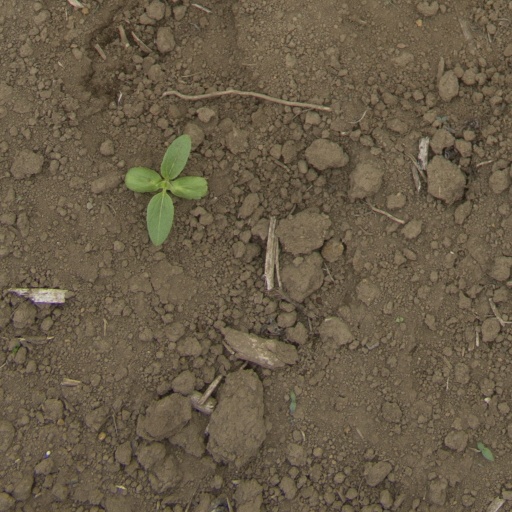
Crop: Jerusalem artichoke